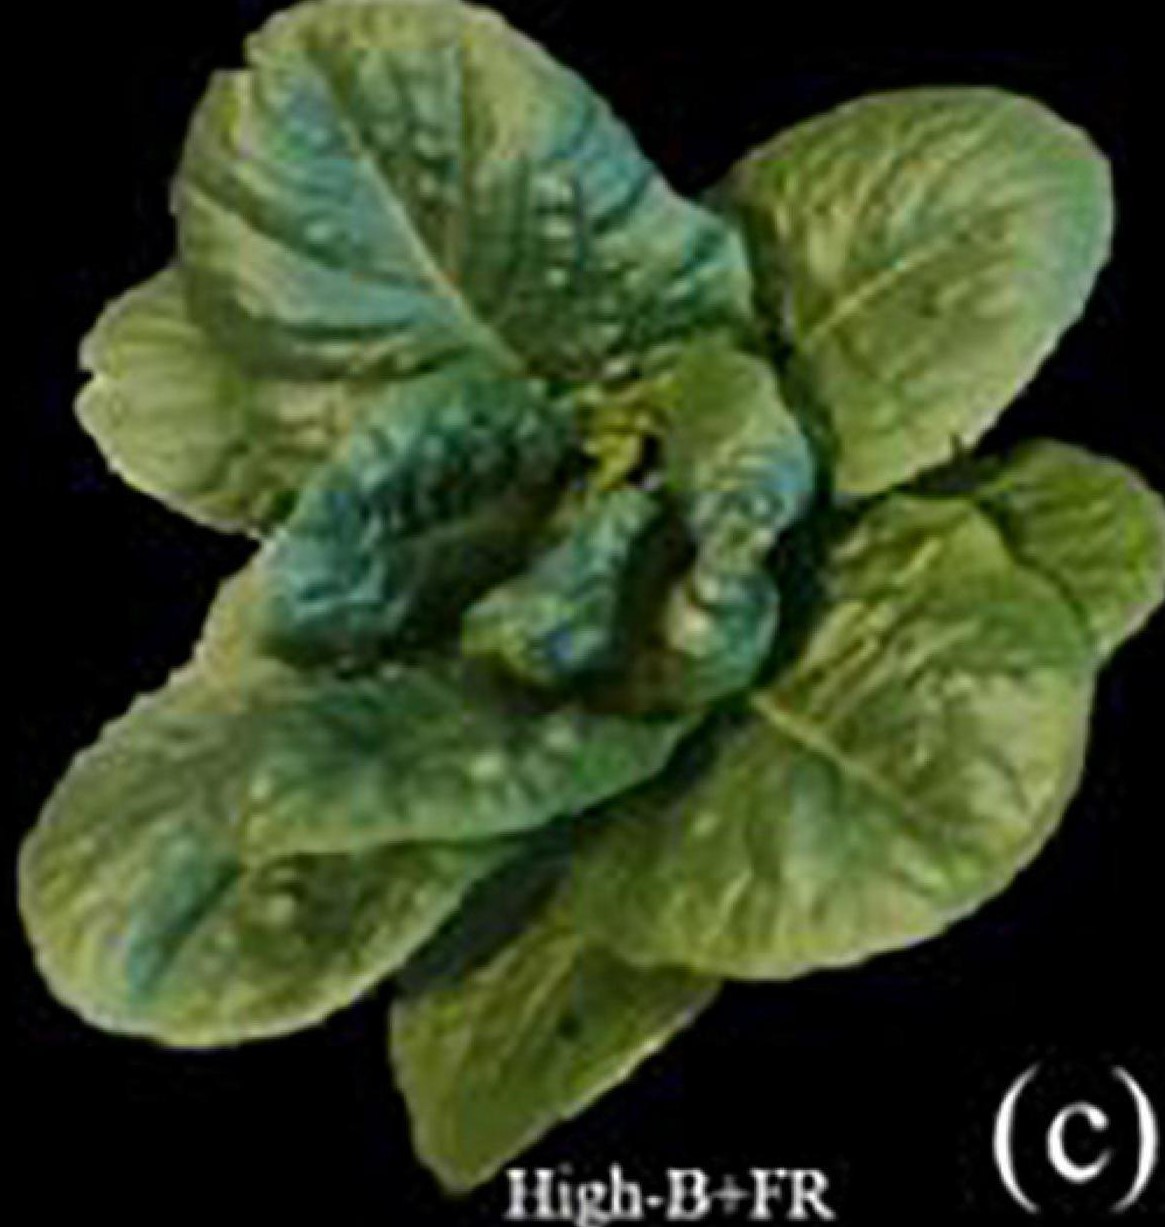
Plant: Lettuce
Disease: lettuce mosaic virus